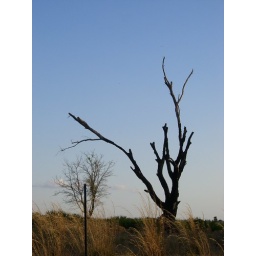
This tree was burned in a natural forest fire. It was covered with black ash that rubbed off on everything.